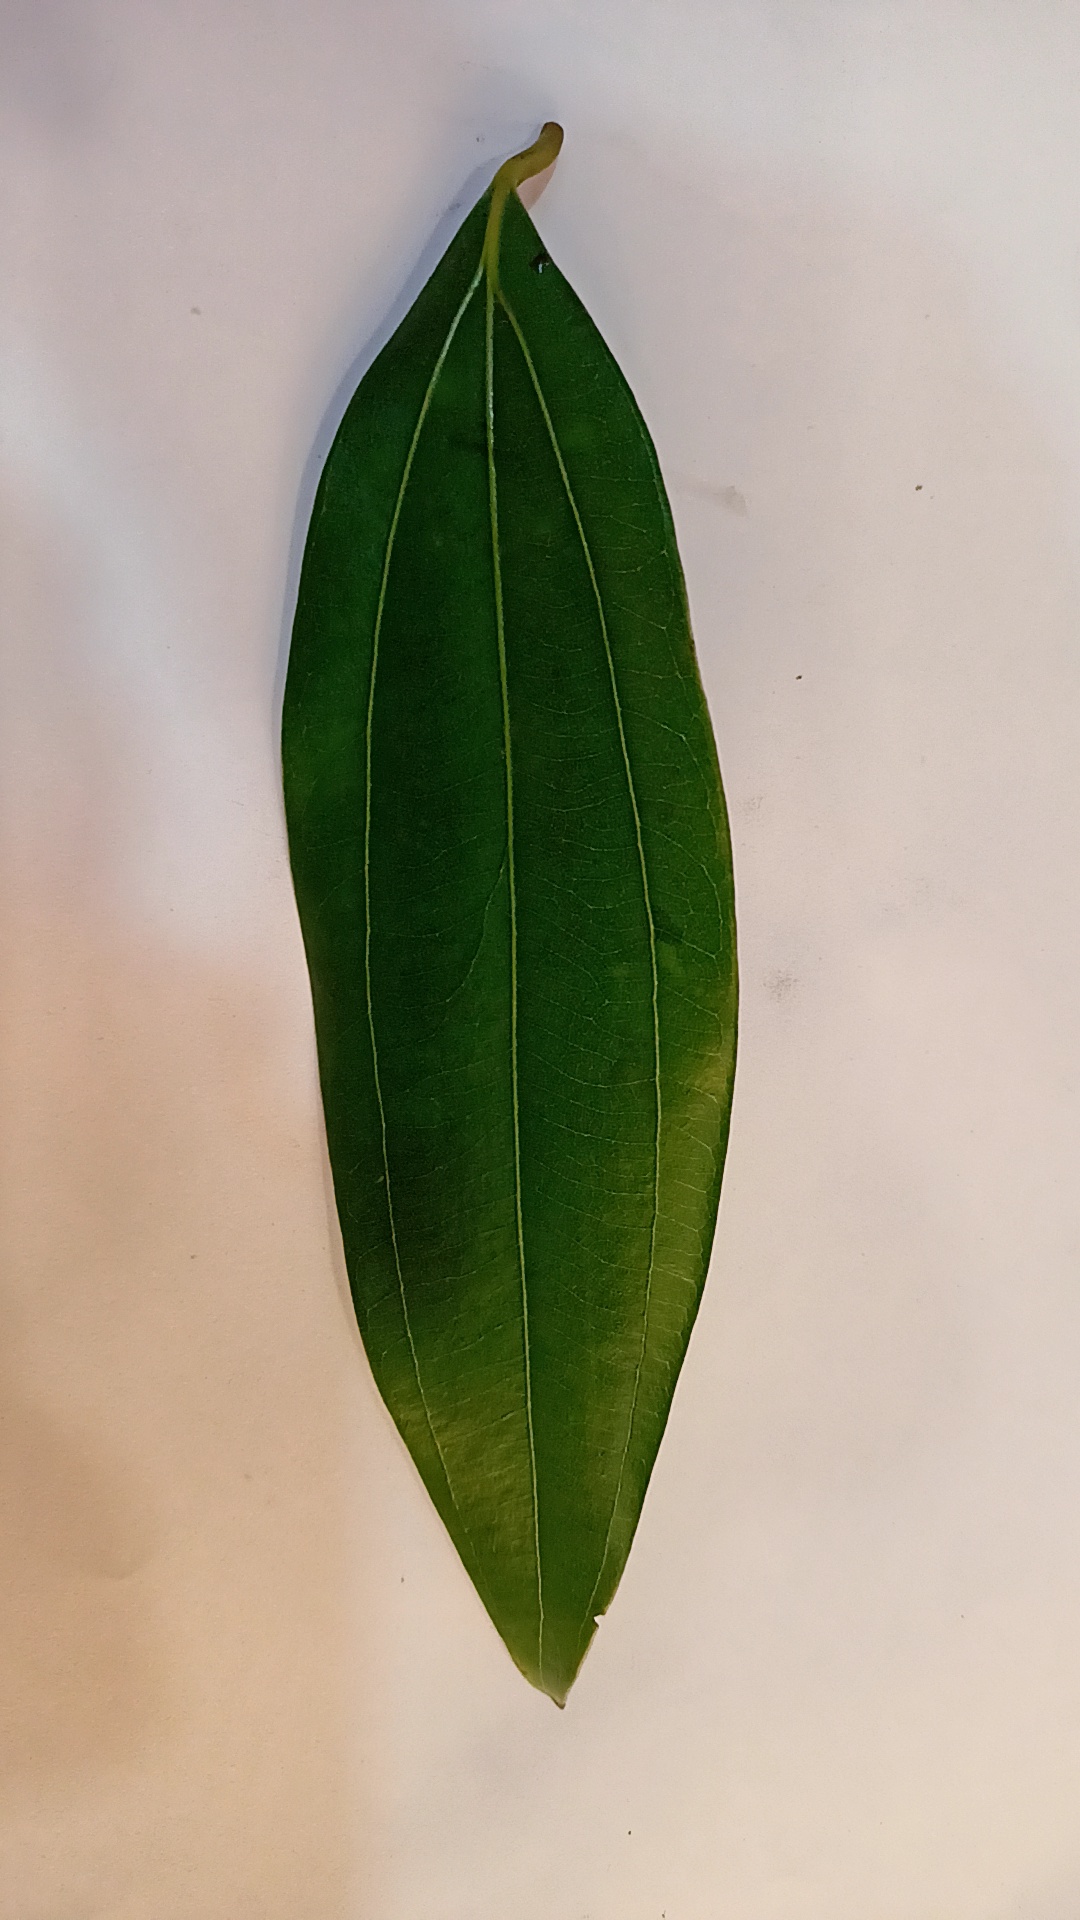
Label: Healthy